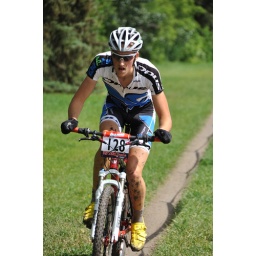
From the Edmonton Canada Cup mountain bike race, July 11th, 2010 in Edmonton, Alberta, Canada.